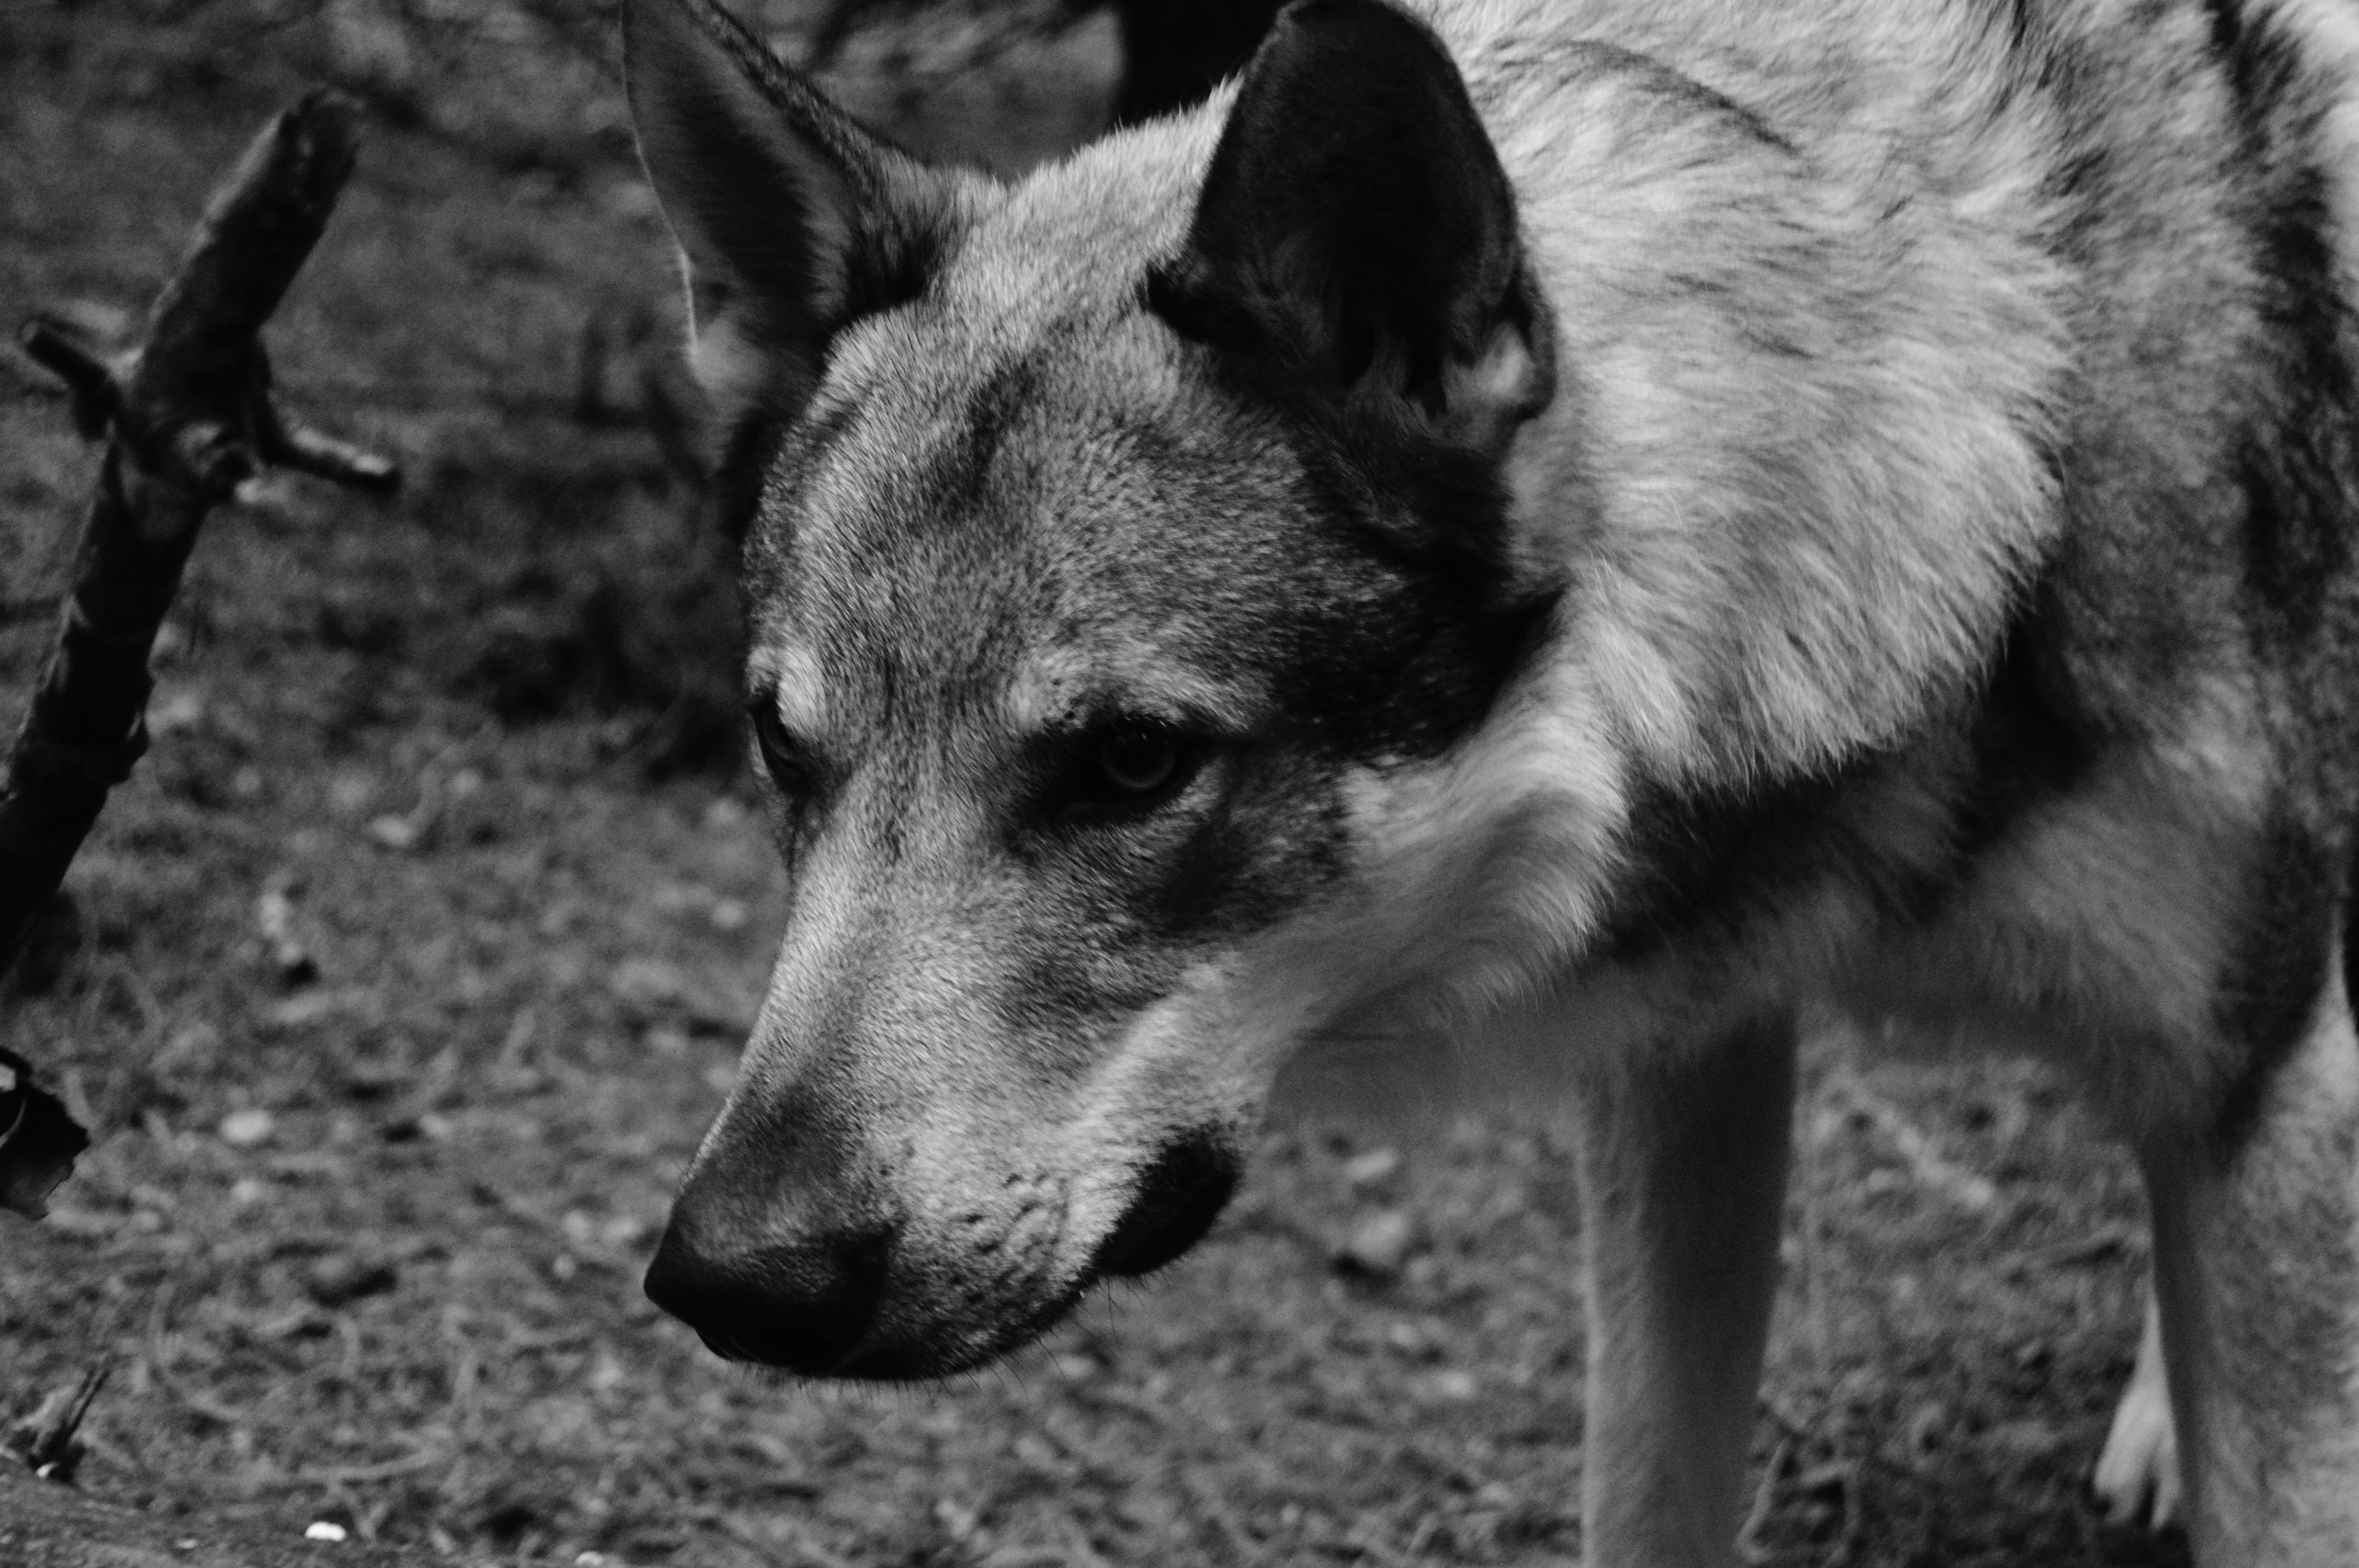
mammal, vertebrate, dog, canidae, dog breed, black, czechoslovakian wolfdog, carnivore, black and white, snout, saarloos wolfdog, monochrome, seppala siberian sleddog, wildlife, canis, kunming wolfdog, new guinea singing dog, photography, wolfdog, monochrome photography, australian cattle dog, street dog, northern inuit dog, norwegian elkhound